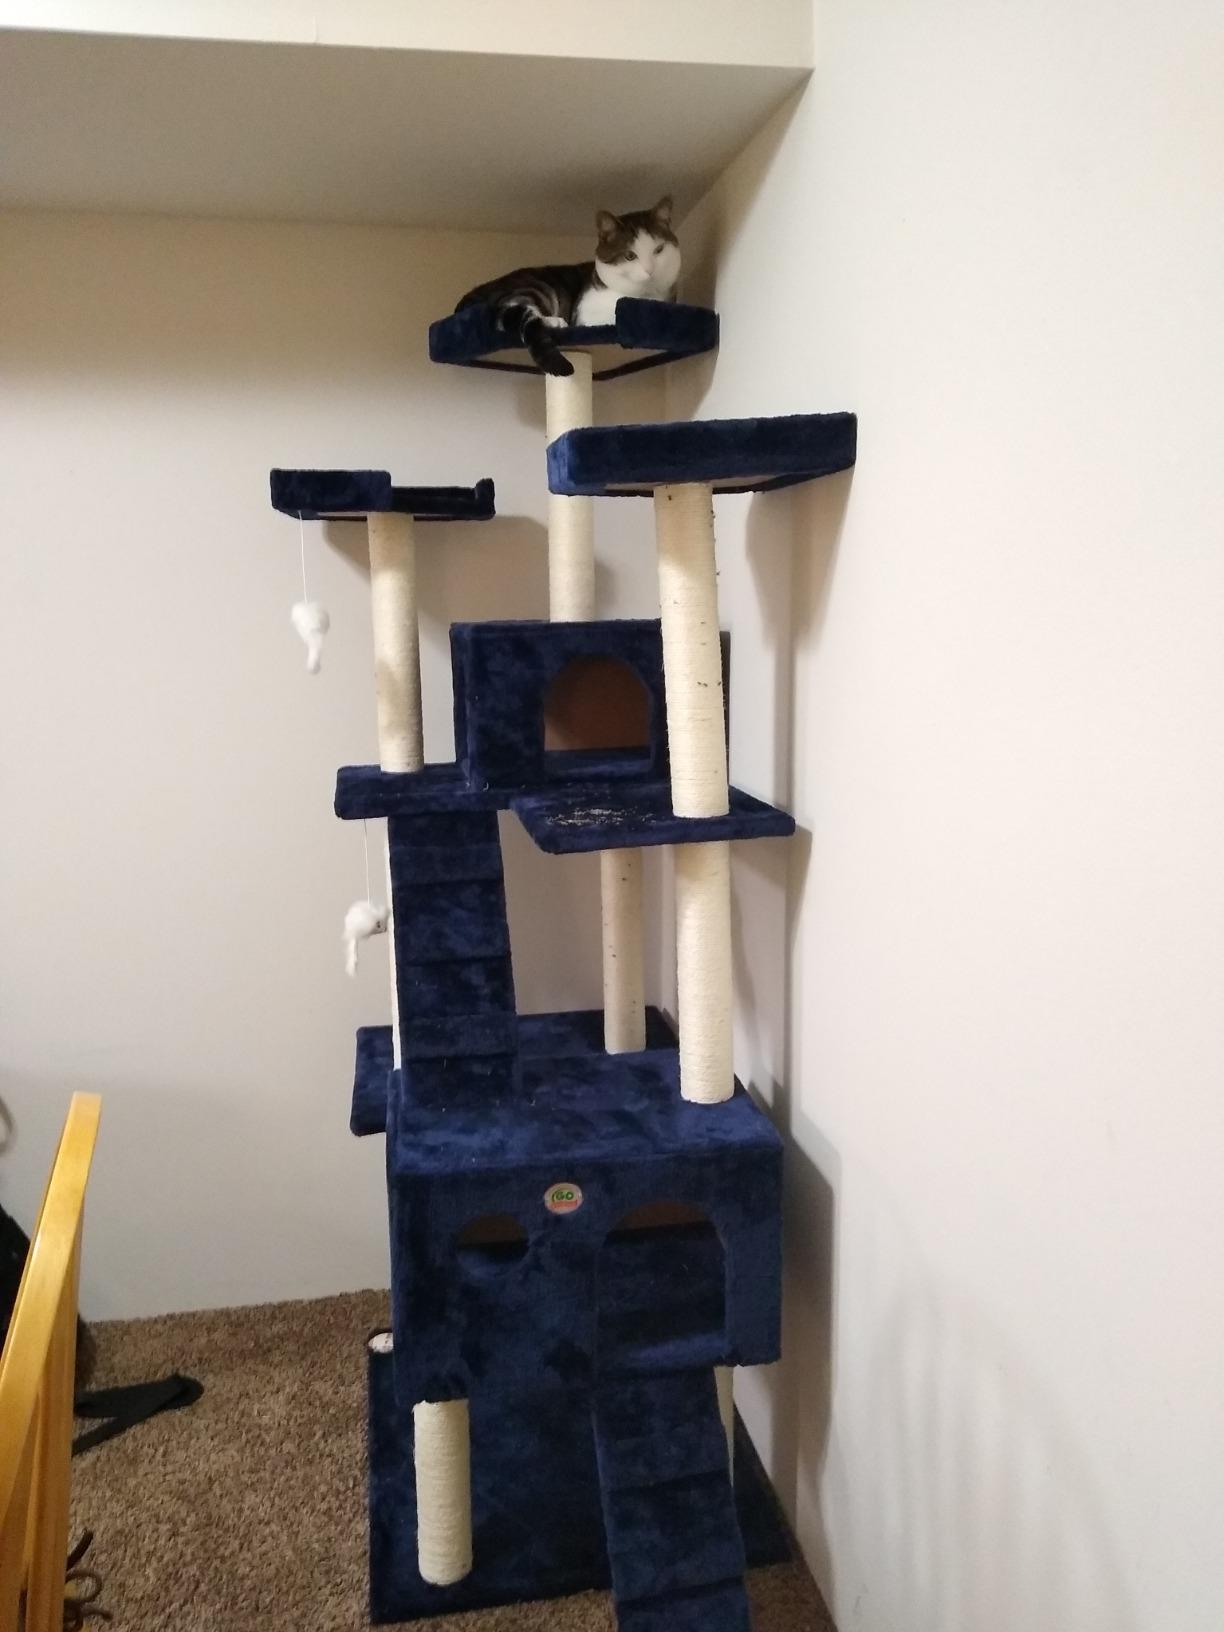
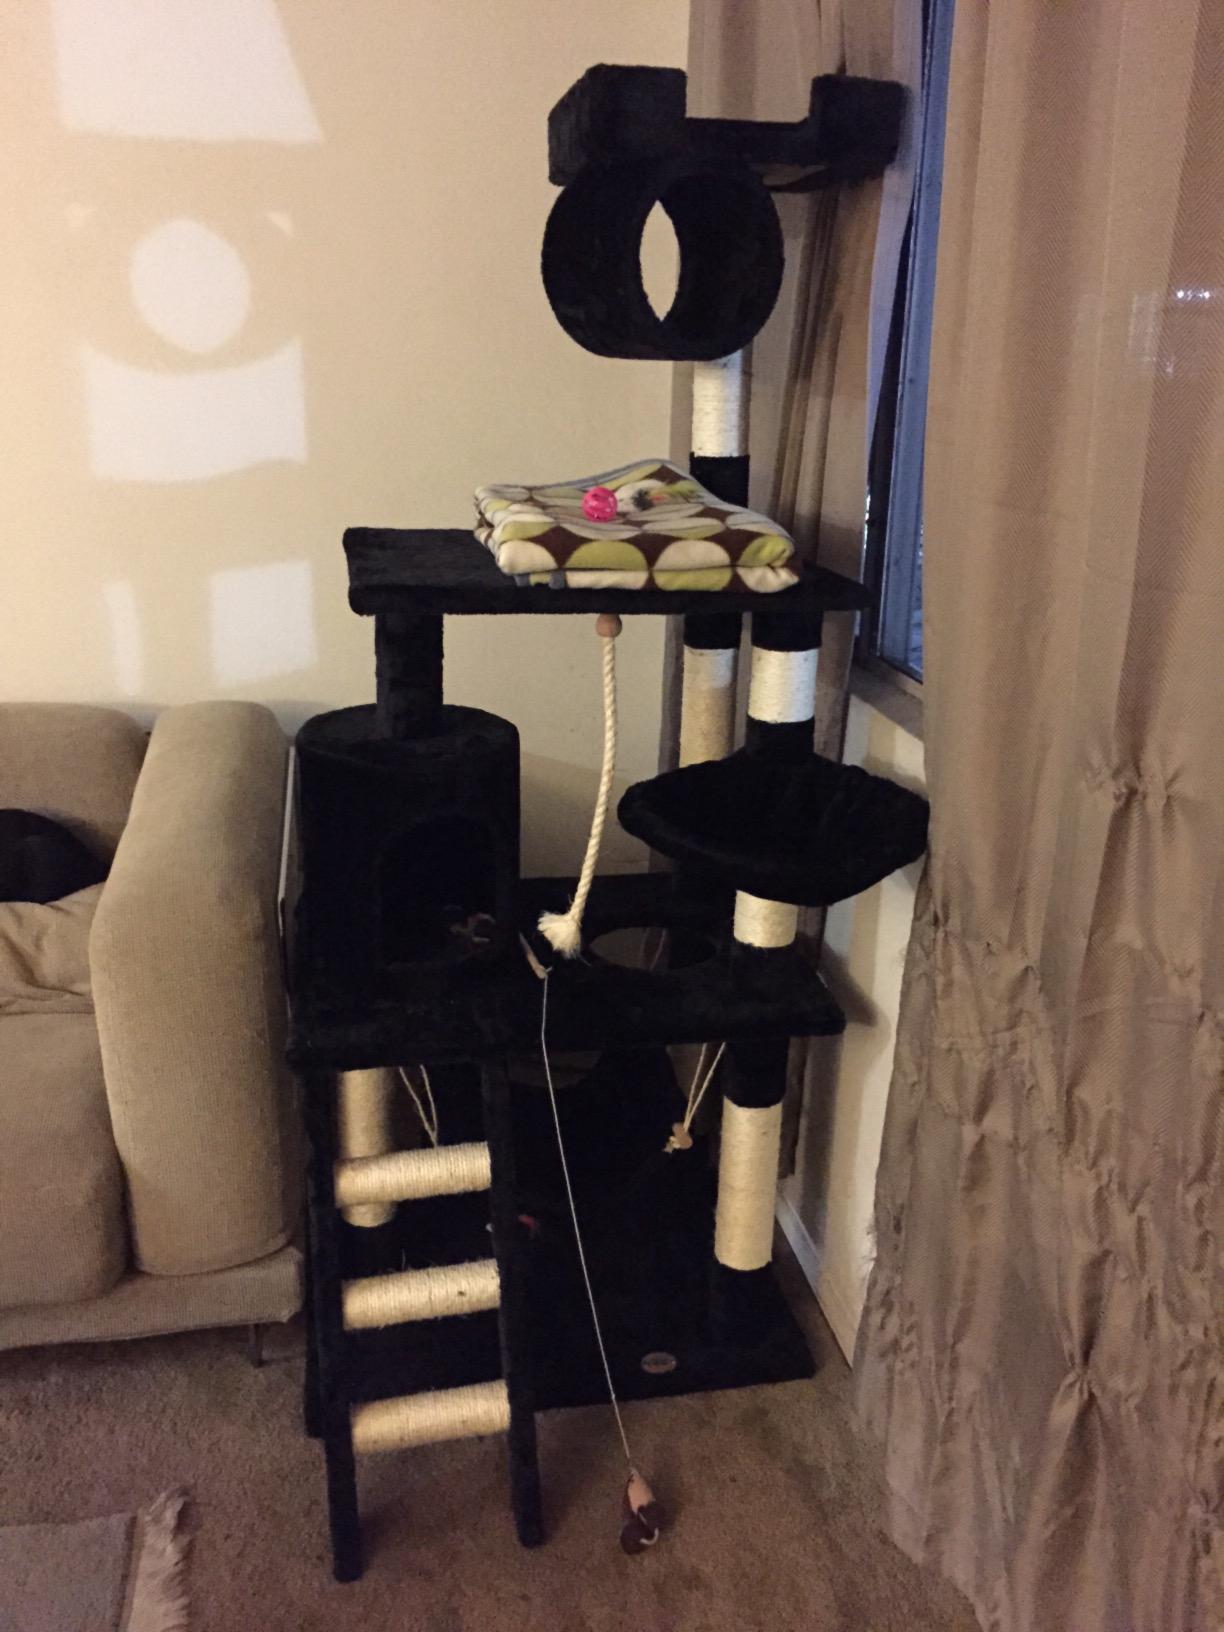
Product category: items_cat tree
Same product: no